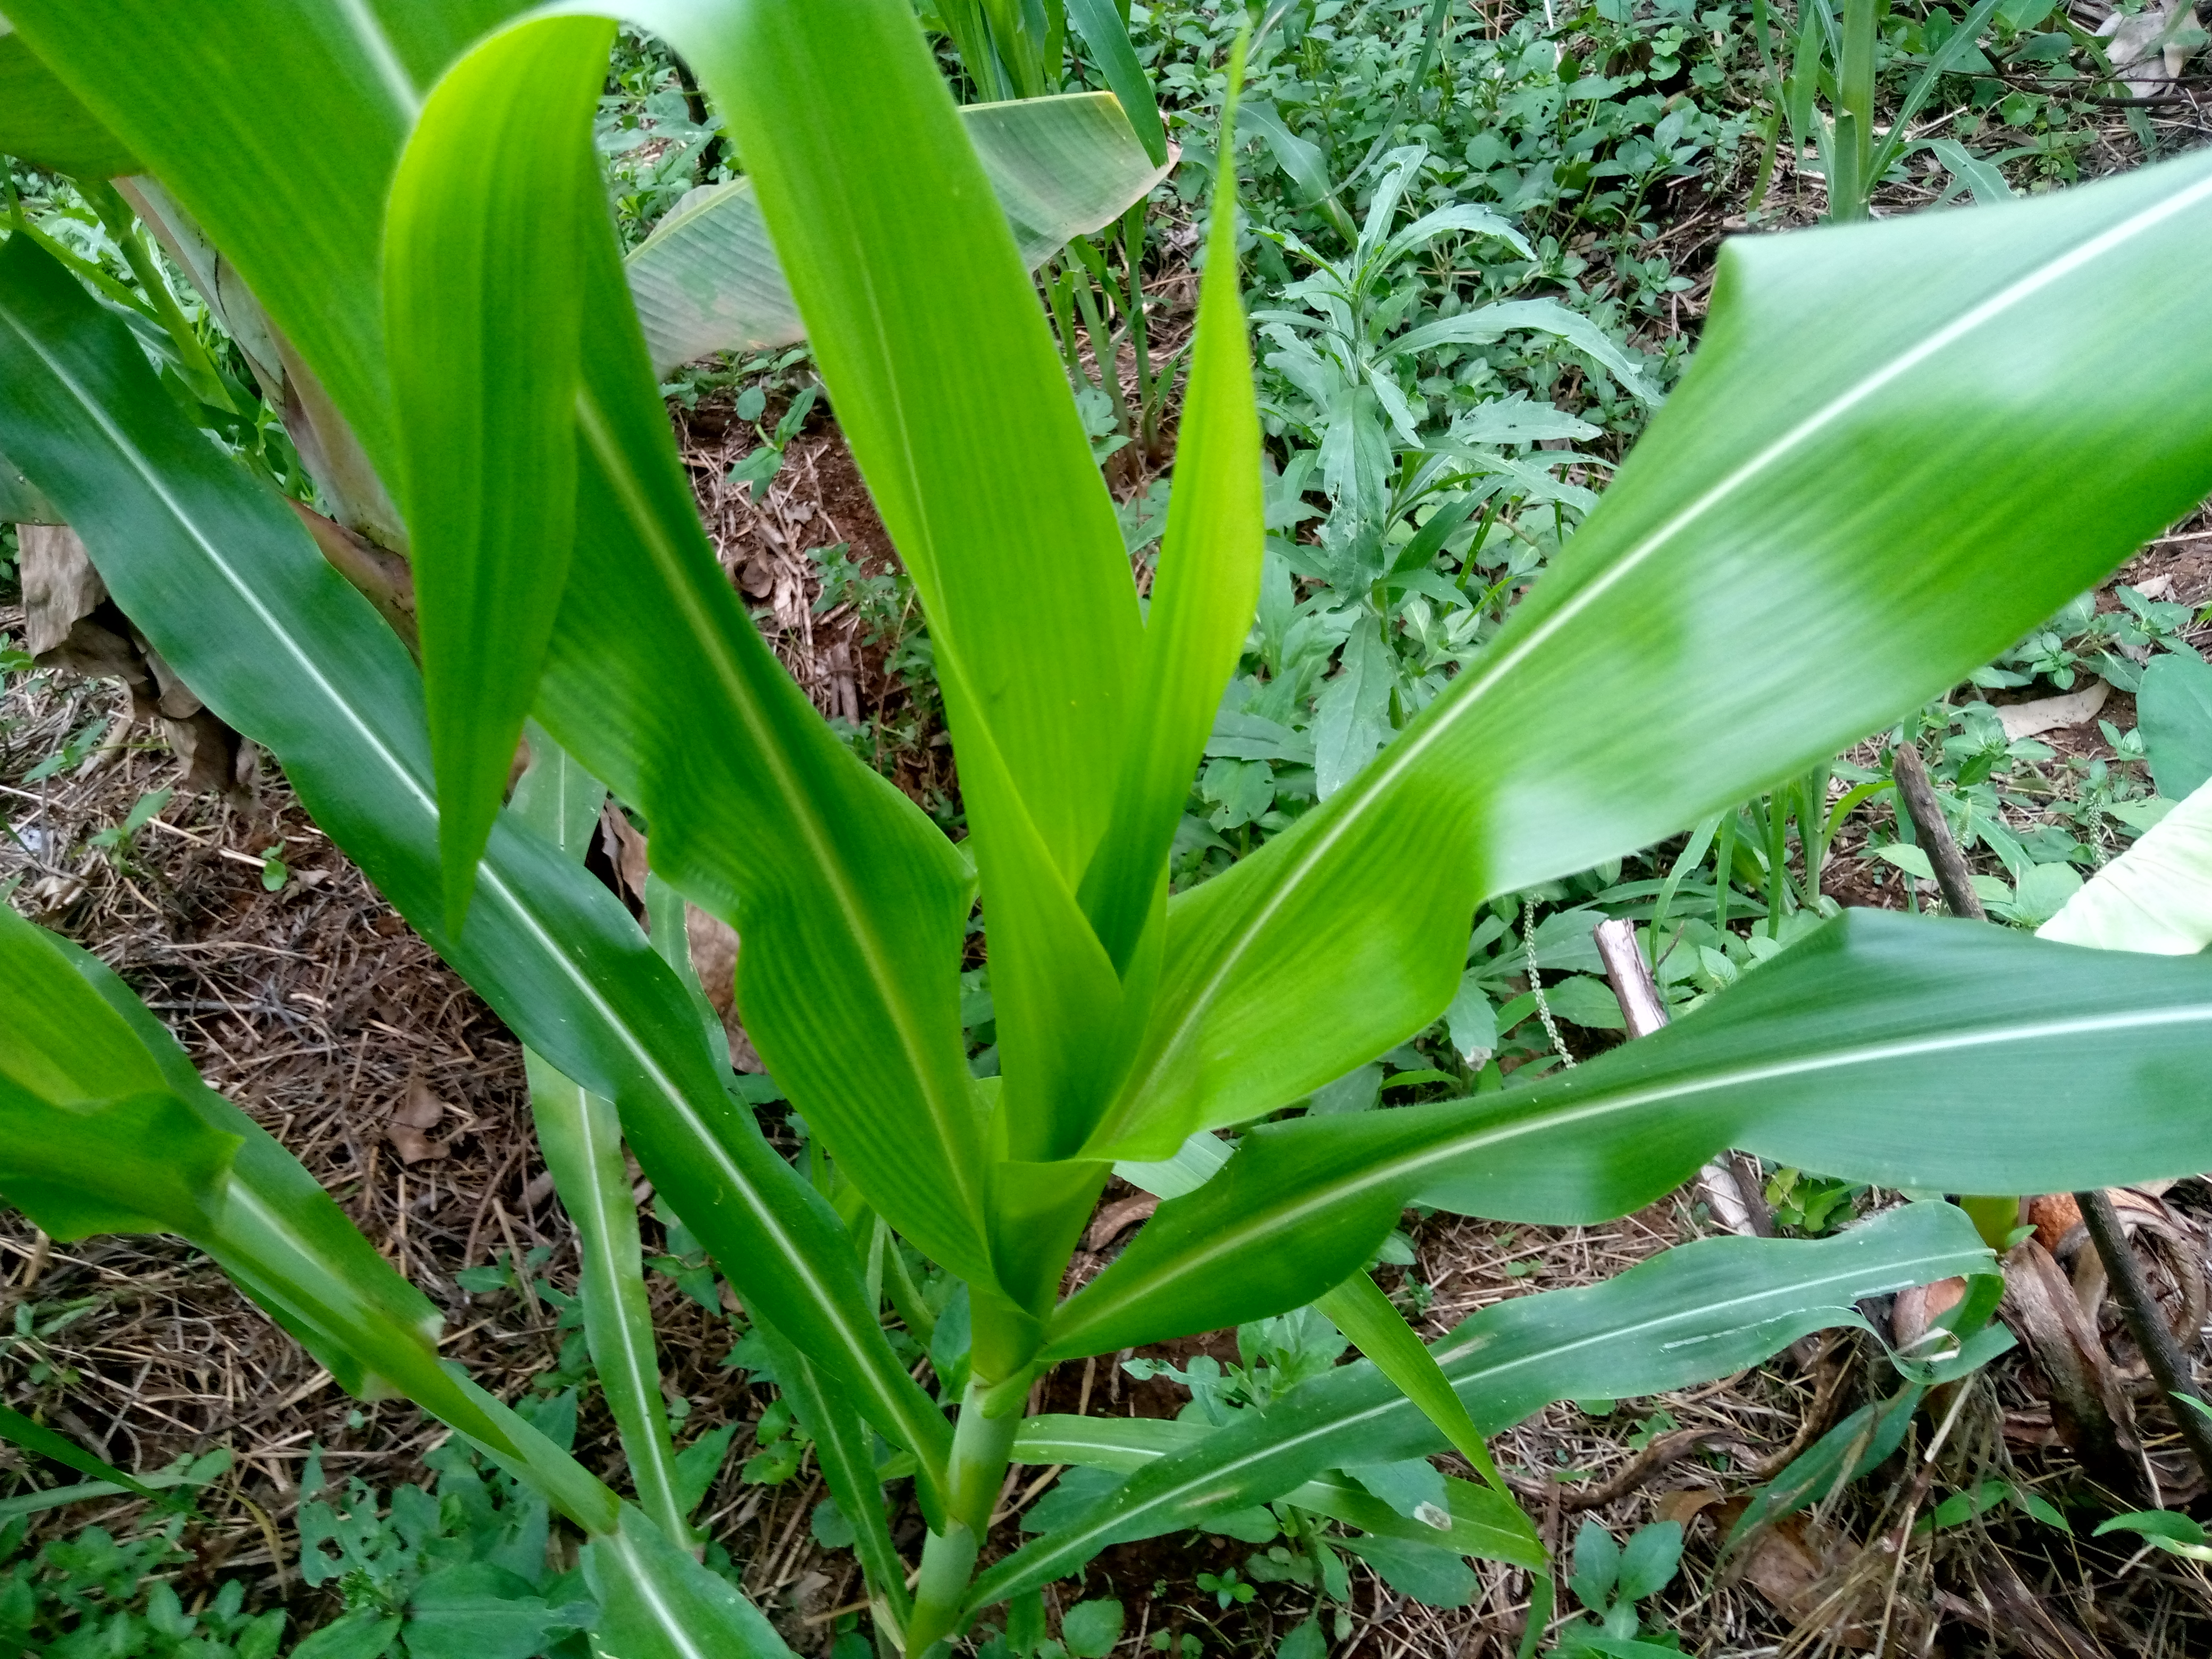
Label: healthy